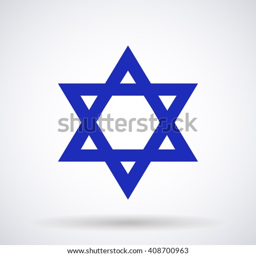
person on a white background isolated , vector illustration stylish for web design